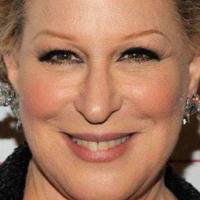
Age group: age 66-80